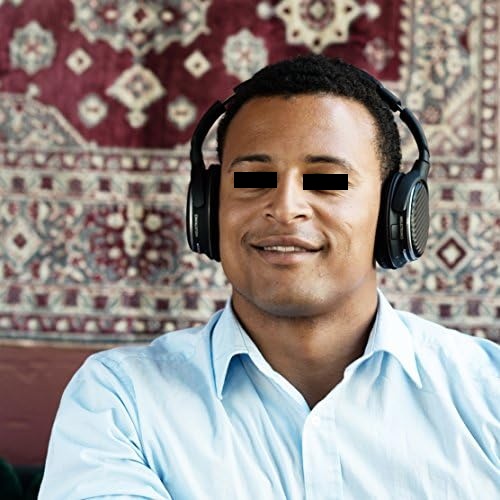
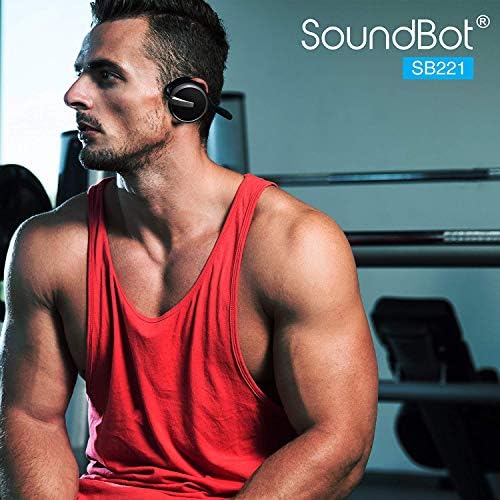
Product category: headphones
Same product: no